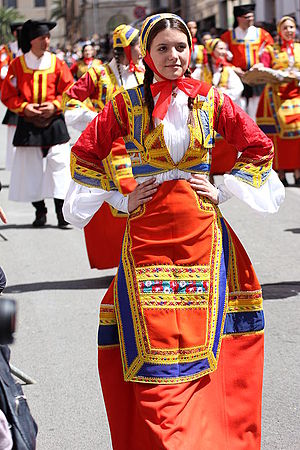
Desulo
Desulo er en by og en kommune i provinsen Nuoro i regionen Sardinien i Italien. Byen ligger i 888 meters højde og har 2.350 indbyggere. Kommunen har et areal på 74,50 km² og grænser til kommunerne Aritzo, Arzana, Belvì, Fonni, Ovodda, Tiana, Tonara og Villagrande Strisaili.